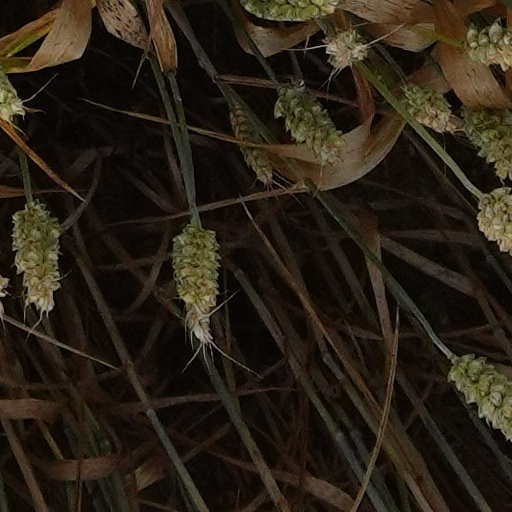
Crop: wheat